Brazilian Army

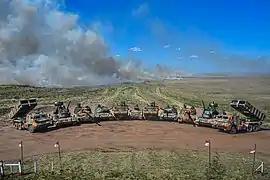

Military teaching and instruction can be defined as the army's main missions in peacetime. This system encompasses education, instruction, and research. Privates' and corporals' activities correspond to elementary education, sergeants' to secondary, technical or higher education (technologist) and officers' to higher education. Practically all military organizations have some responsibility for training soldiers. Active-duty organizations have a fixed personnel, but annually train a variable number of reservists. There are organizations exclusively focused on reservists: the Reserve Officer Training Bodies (OFOR), which consist of the Preparation Centers (CPOR) and the Preparation Nuclei (NPOR), and the . Other organizations train career military personnel (officers and sergeants). By law, military education is regulated exclusively by the army itself.